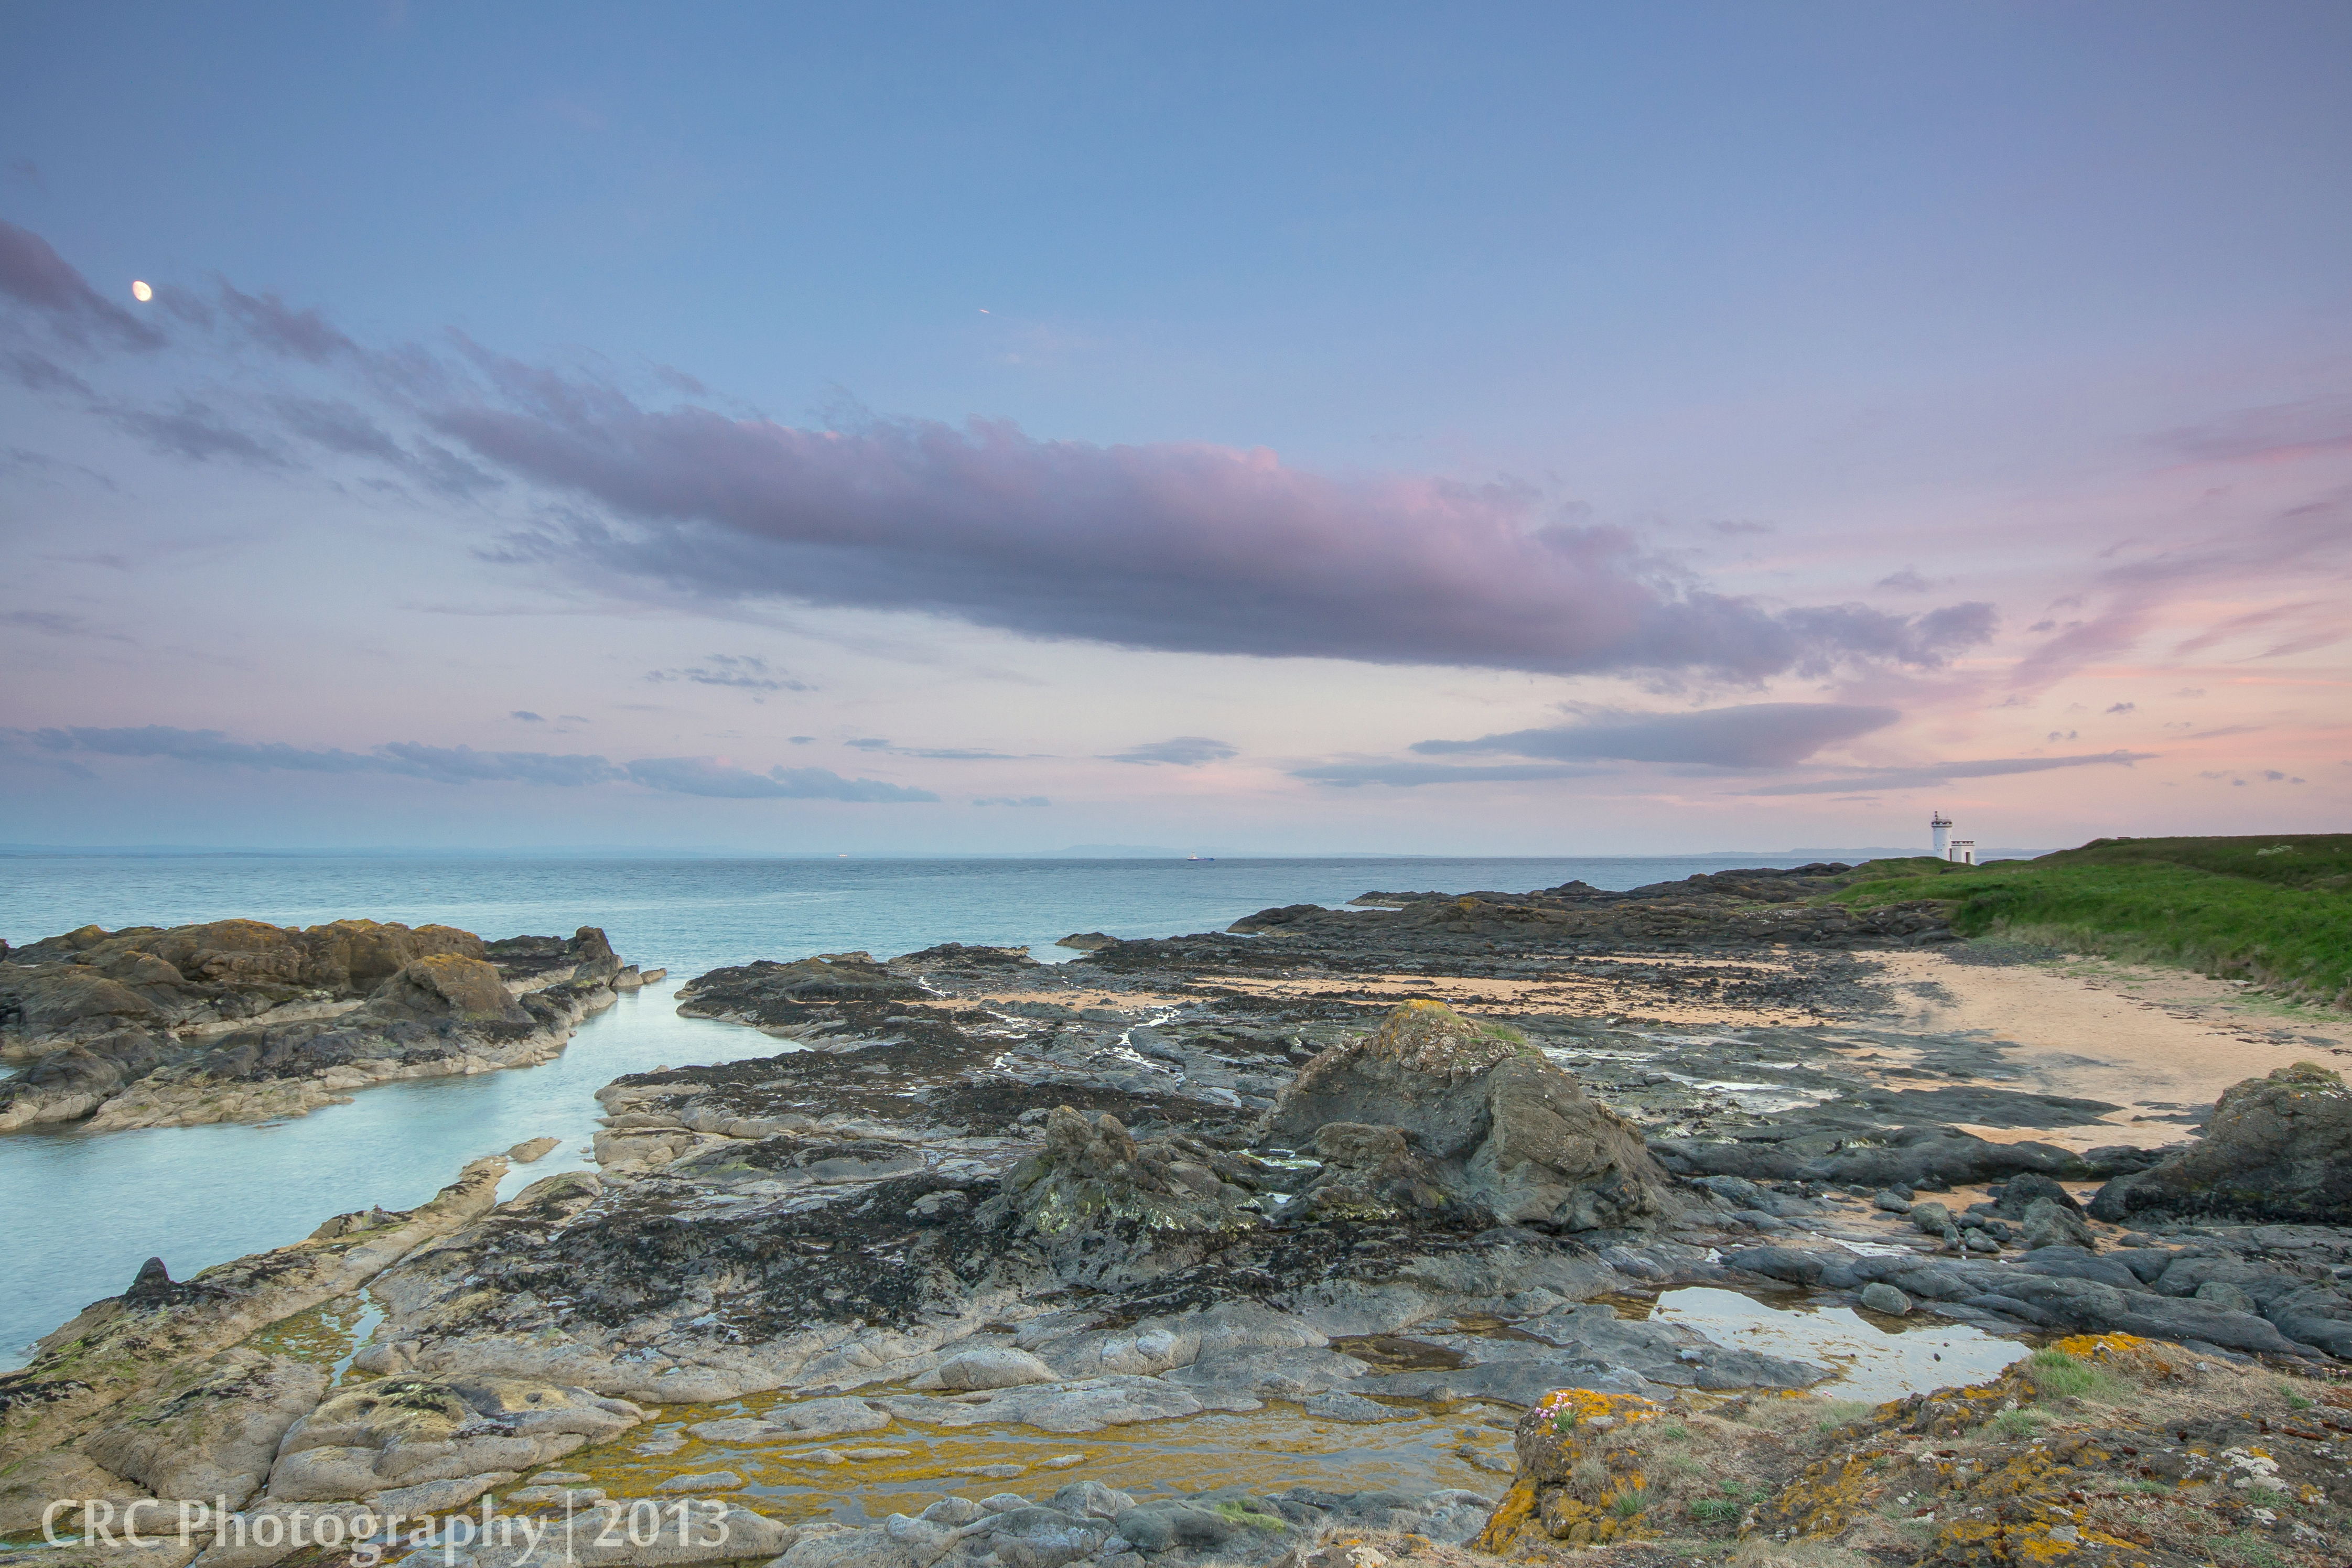
beach, landscape, sea, coast, water, sand, rock, ocean, horizon, cloud, sky, sunrise, sunset, morning, shore, wave, dawn, cliff, dusk, twilight, cove, tower, seascape, bay, terrain, moon, body of water, rocks, uk, scotland, fife, cape, wind wave